KRI Fatahillah (361)

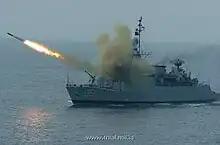
KRI "Fatahillah" (361) firing an Exocet missile

"Fatahillah" has a length of , a beam of , a draught of and displacement of standard and at full load. The ship has two shafts and was powered with CODOG-type propulsion, which were consisted of one Rolls-Royce Olympus TM-3B gas turbine with and two MTU 16V956 TB81 diesel engines with . The ship has a top speed of . "Fatahillah" has a complement of 89 personnel, including 11 officers.